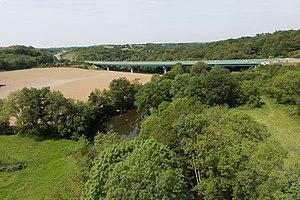
Le viaduc de l'A87 sur la Sèvre Nantaise vu depuis le viaduc de Barbin (CFV)
L'autoroute A87 est une autoroute des Pays de la Loire, gérée par les Autoroutes du Sud de la France, qui relie Angers à la Roche-sur-Yon via Cholet. Cette autoroute est raccordée à l'A11, permettant de relier directement Paris à la Vendée ce qui présente un avantage pour le tourisme et le dynamisme économique de ce département.